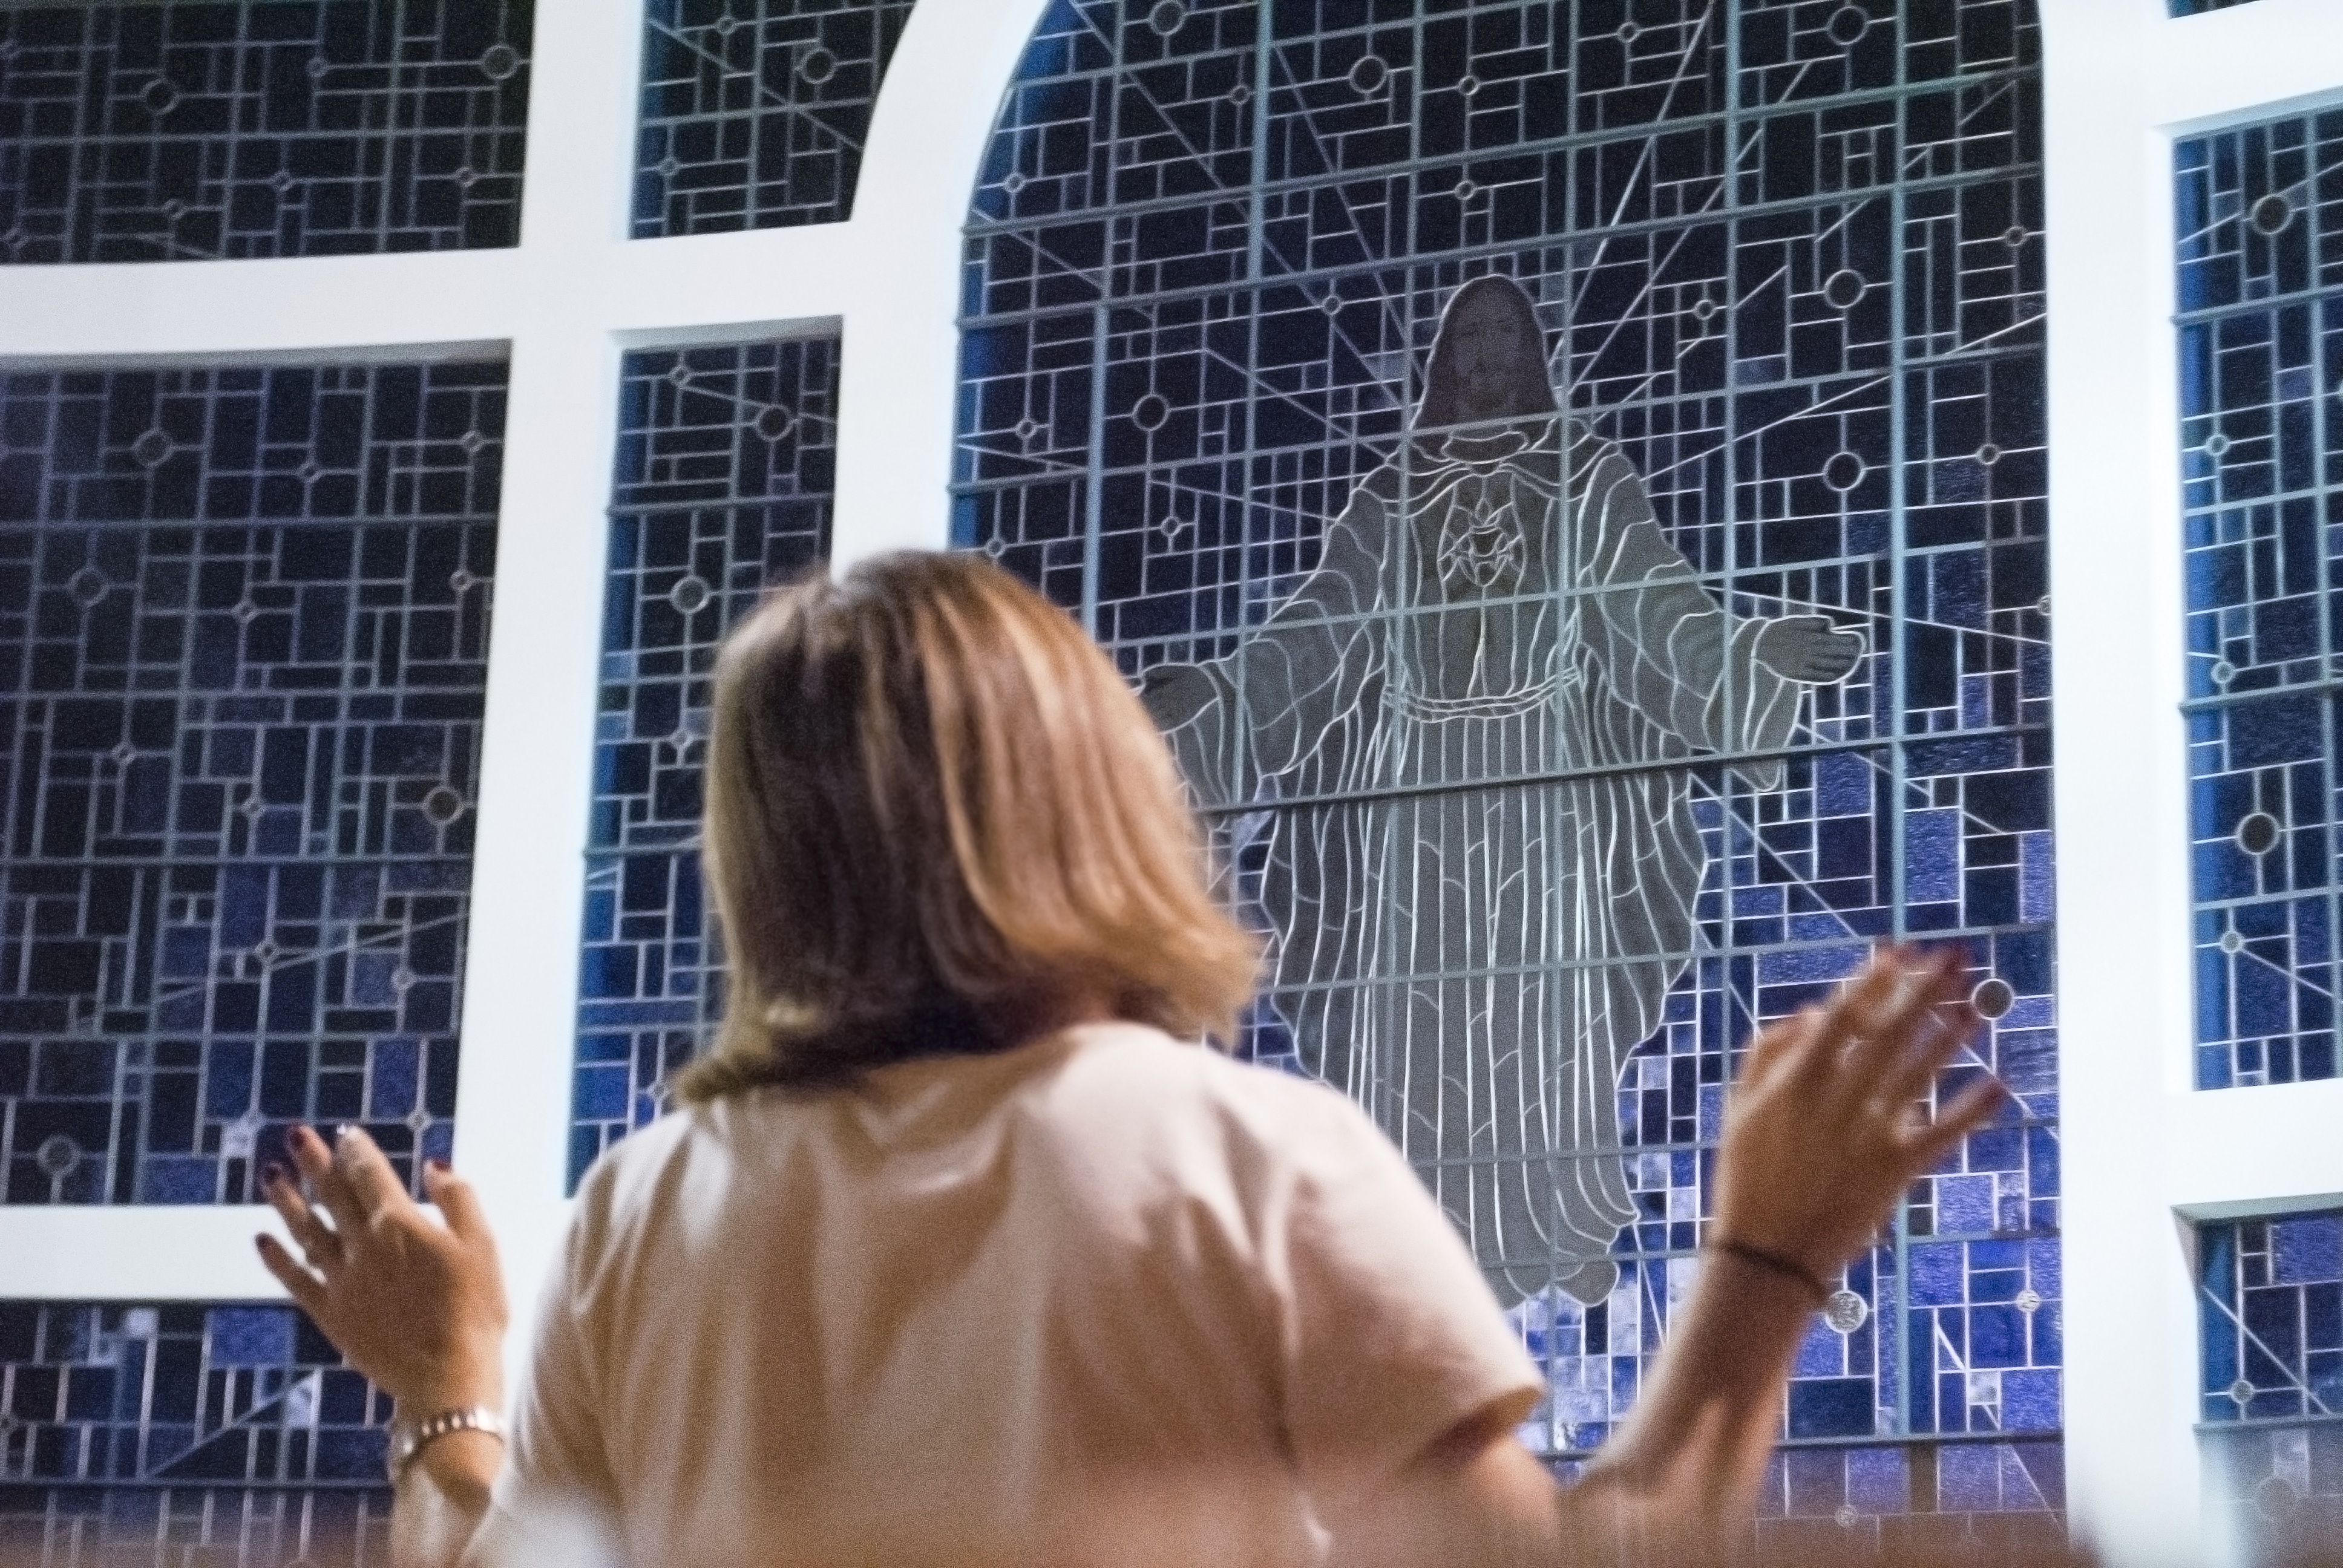
church, catholic, faith, prayer, protection, devotion, catholicism, catholic church, window covering